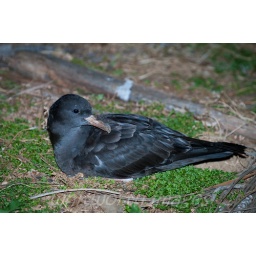
Flesh-footed Shearwater in forest behind beach after flying in from a day's fishing.